Slovakia

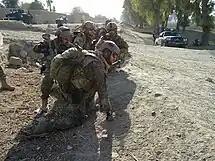
Slovak 5th Special Forces Regiment in eastern Afghanistan during the Operation Enduring Freedom

Slovakia has hundreds of caves and caverns under its mountains, of which 30 are open to the public. Most of the caves have stalagmites rising from the ground and stalactites hanging from above.